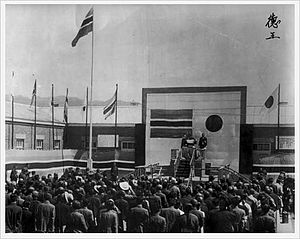
Indre Mongoliet / Historie / Mengjiang
Fra proklameringen af staten Mengjiang.
Autonom Region Indre Mongoliet er en mongolsk autonom region i Folkerepublikken Kina. Mongolerne taler om det sydlige Mongoliet i modsætning til det nordlige Mongoliet.